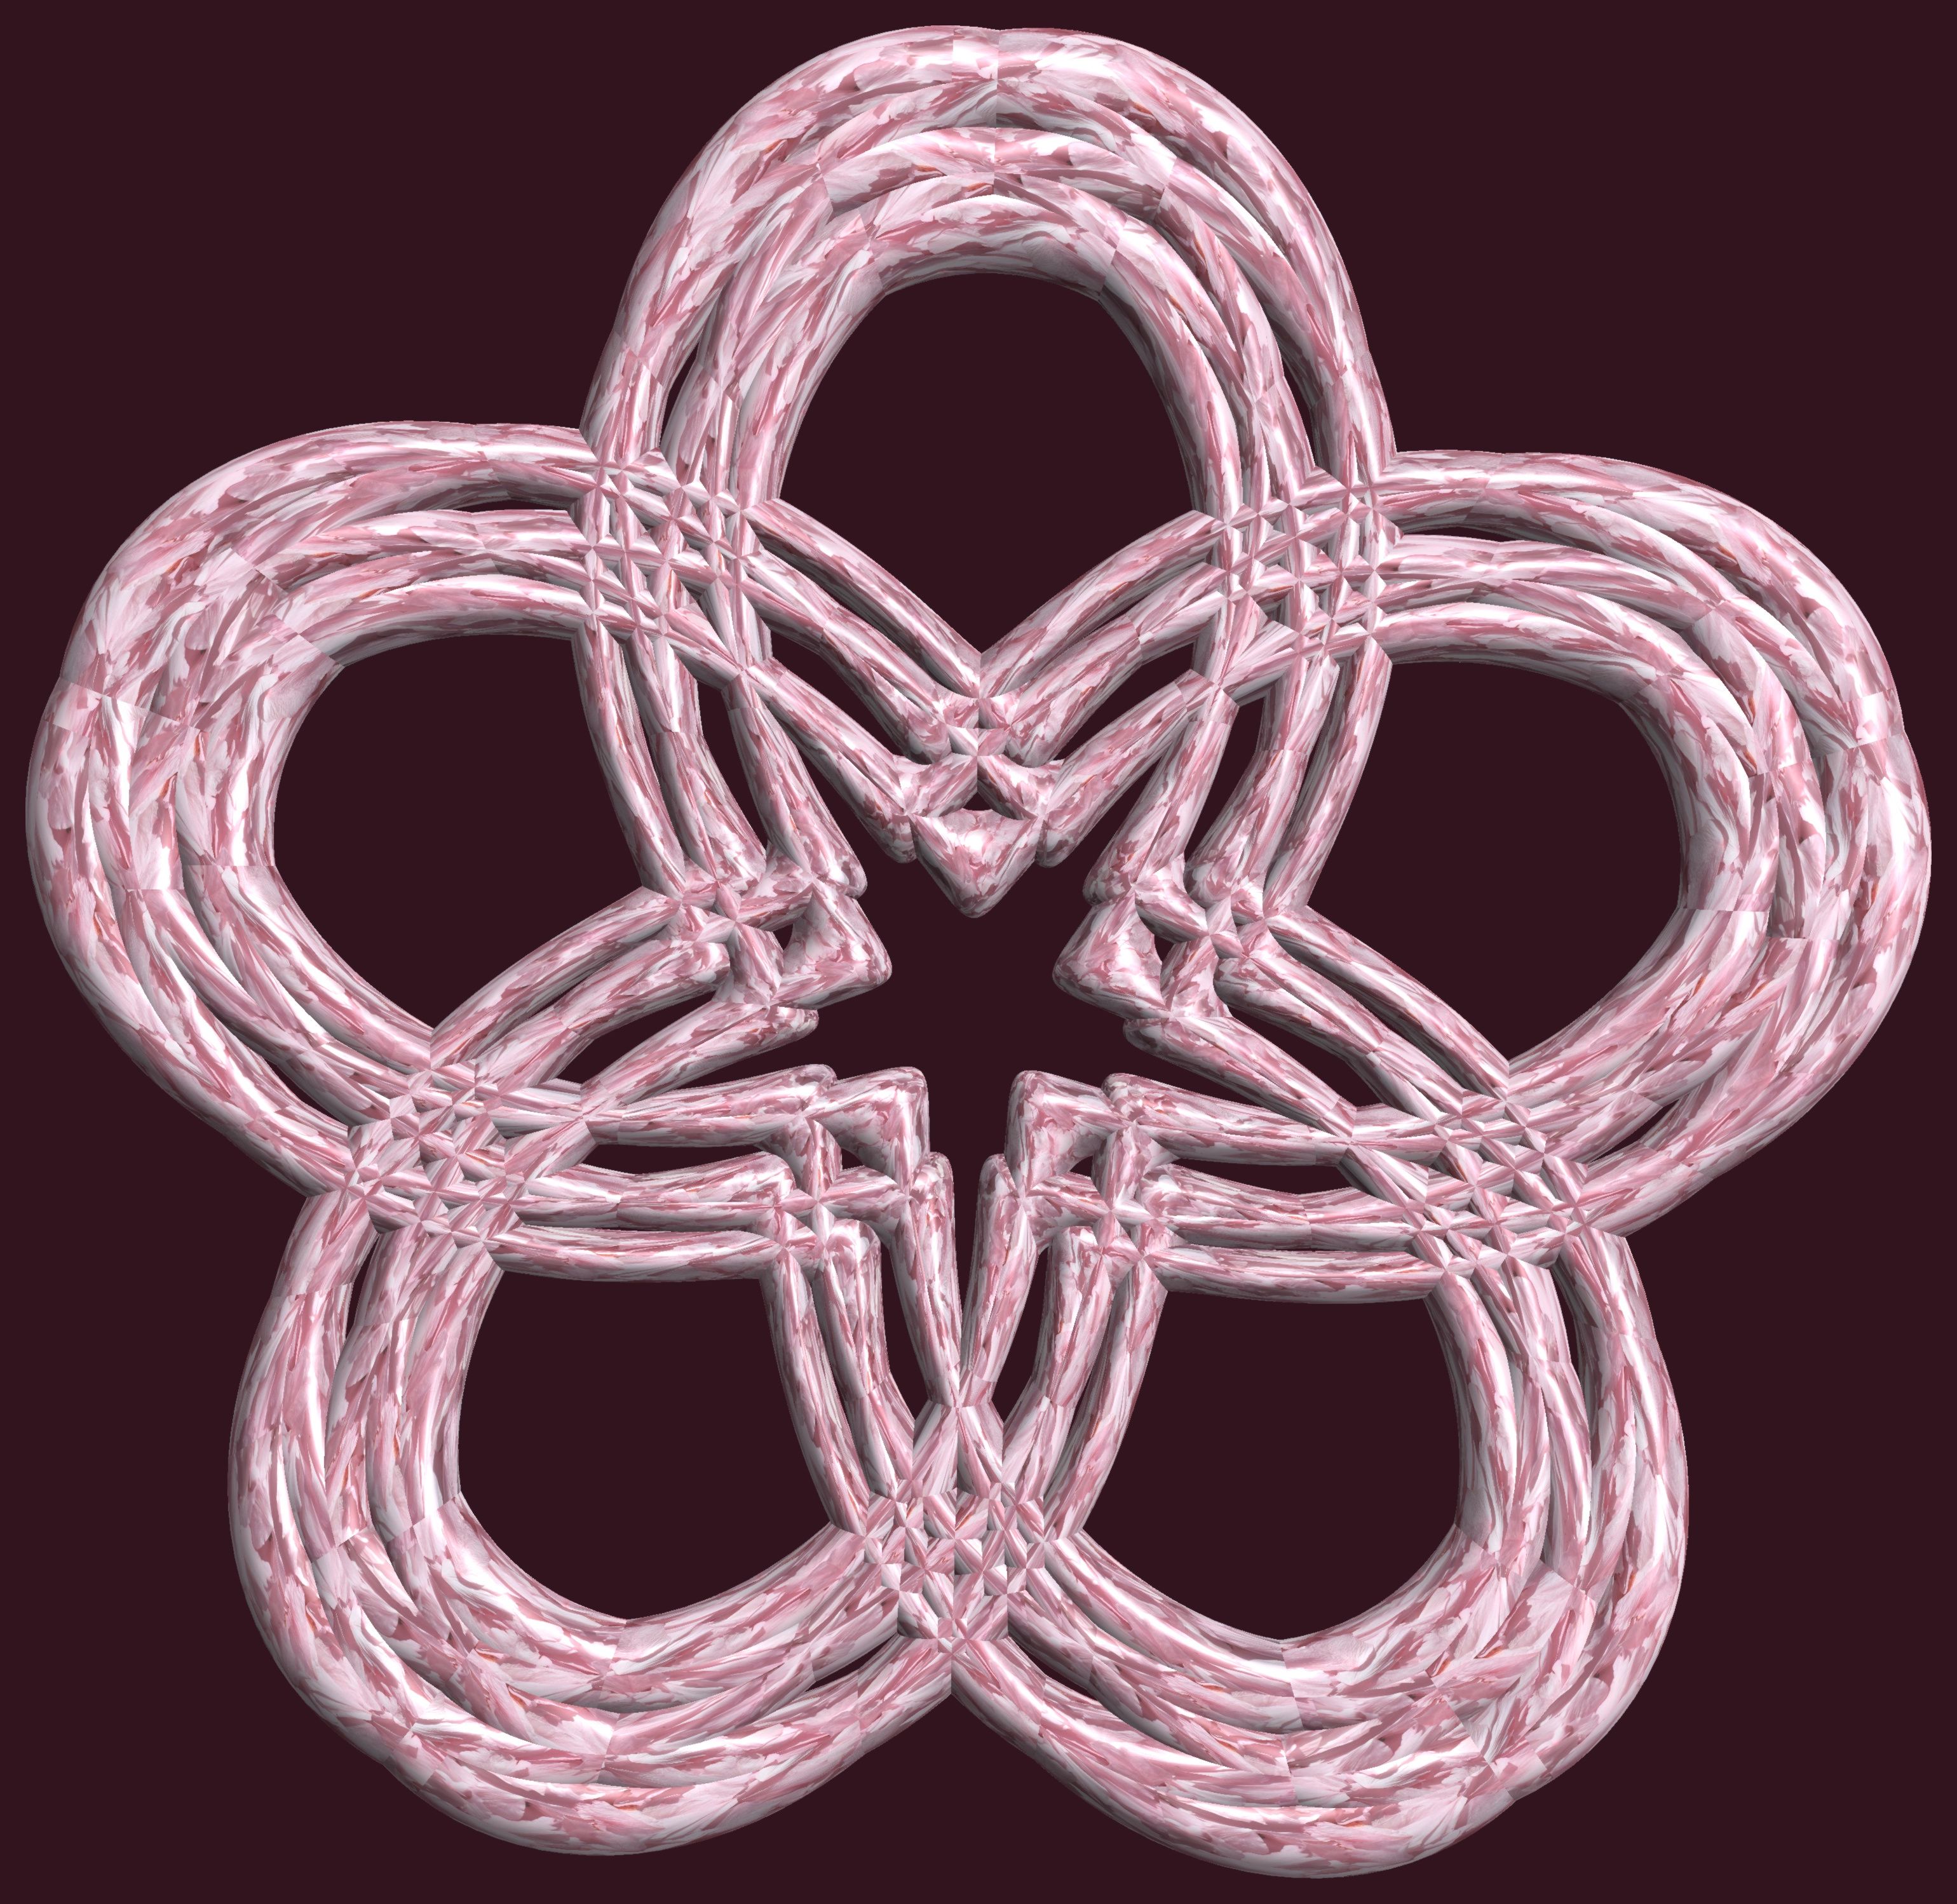
rope, structure, texture, chain, pattern, circle, font, figure, design, symmetry, 3d, graphic, torus, mathematica, cg, parametricplot3d, code, program, algorithm, abstruct, mapping, lissajous